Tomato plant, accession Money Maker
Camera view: bottom (45 deg); turntable rotation: 0 degrees
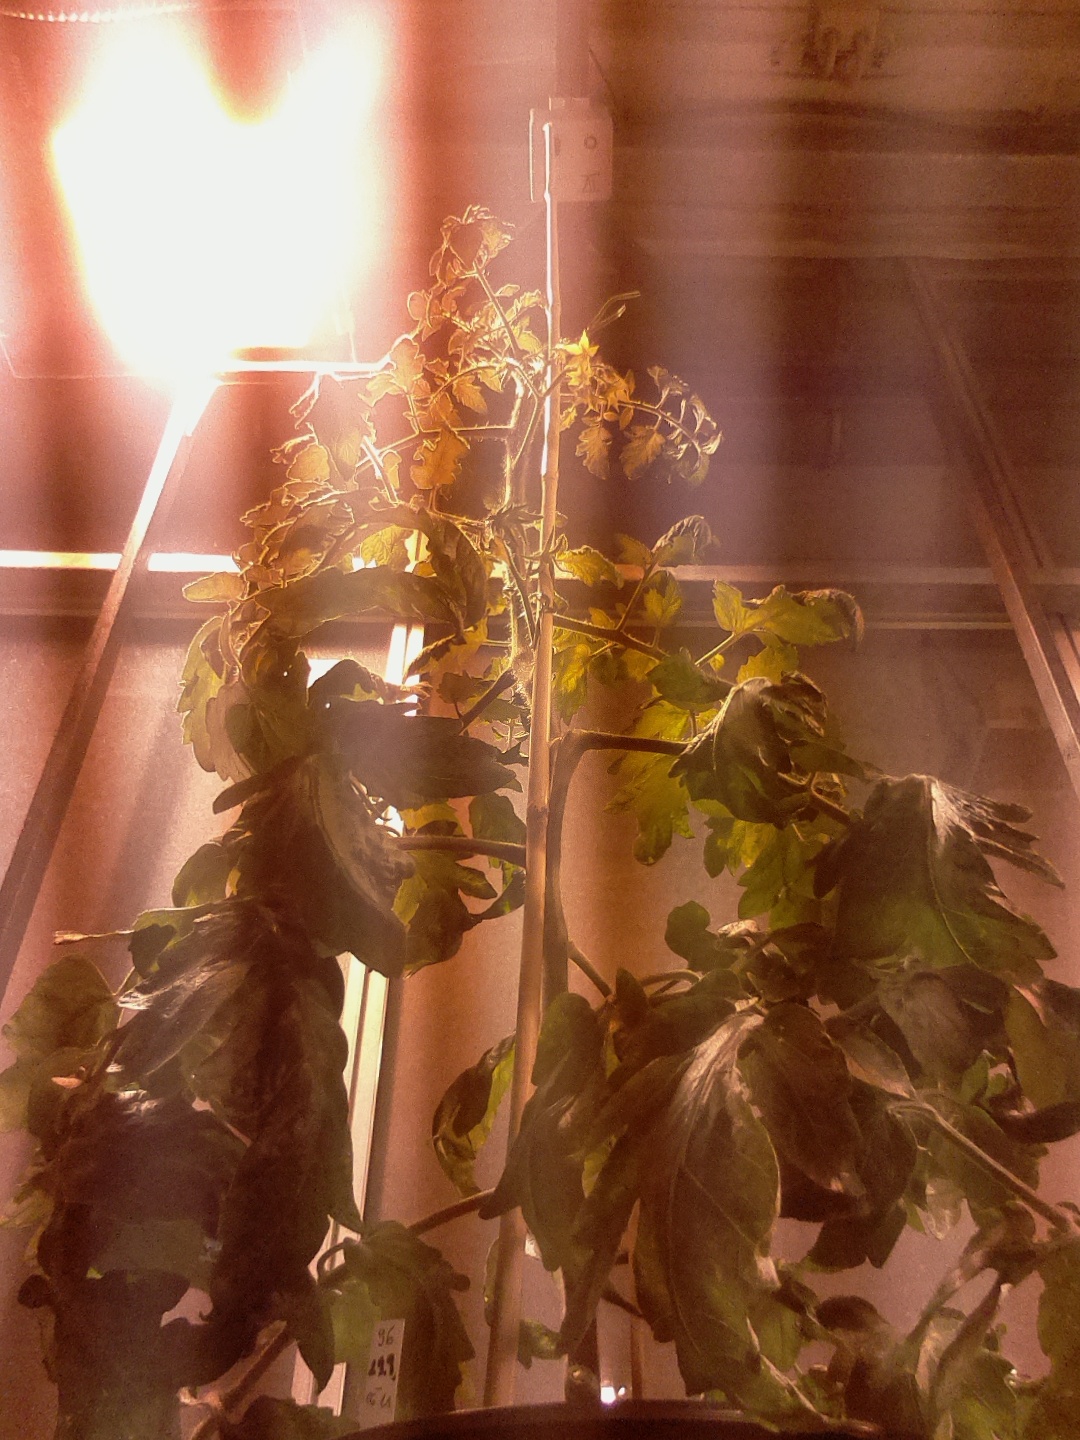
BBCH growth stage 69: End of flowering, 90%-100% of flowers open, more petals falling